Spinophorosaurus

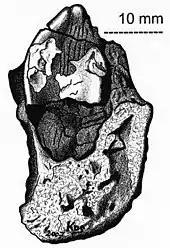
Dentary tooth of the paratype; note the enlarged, spaced denticles near the top of the crown

As one of the most completely known basal sauropods, "Spinophorosaurus" has helped to shed light on the early evolution and palaeobiogeography of the group. This has been unclear due to a sparsity of Early and Middle Jurassic remains, particularly outside Asia. Remes and colleagues found that "Spinophorosaurus" shares features with Middle Jurassic East Asian sauropods (especially in the neck and tail vertebrae, scapula and humerus) but is very dissimilar from Lower and Middle Jurassic South American and Indian taxa (differences include the shape and development of vertebra features and shape of the scapula and humerus). They suggested this could be explained by the Middle Jurassic sauropod faunas of Laurasia and South Gondwana having been separated by geographic barriers. Earlier it was believed that sauropods were distributed across the supercontinent Pangaea (which was composed of Laurasia and Gondwana) during the Early and early Middle Jurassic.